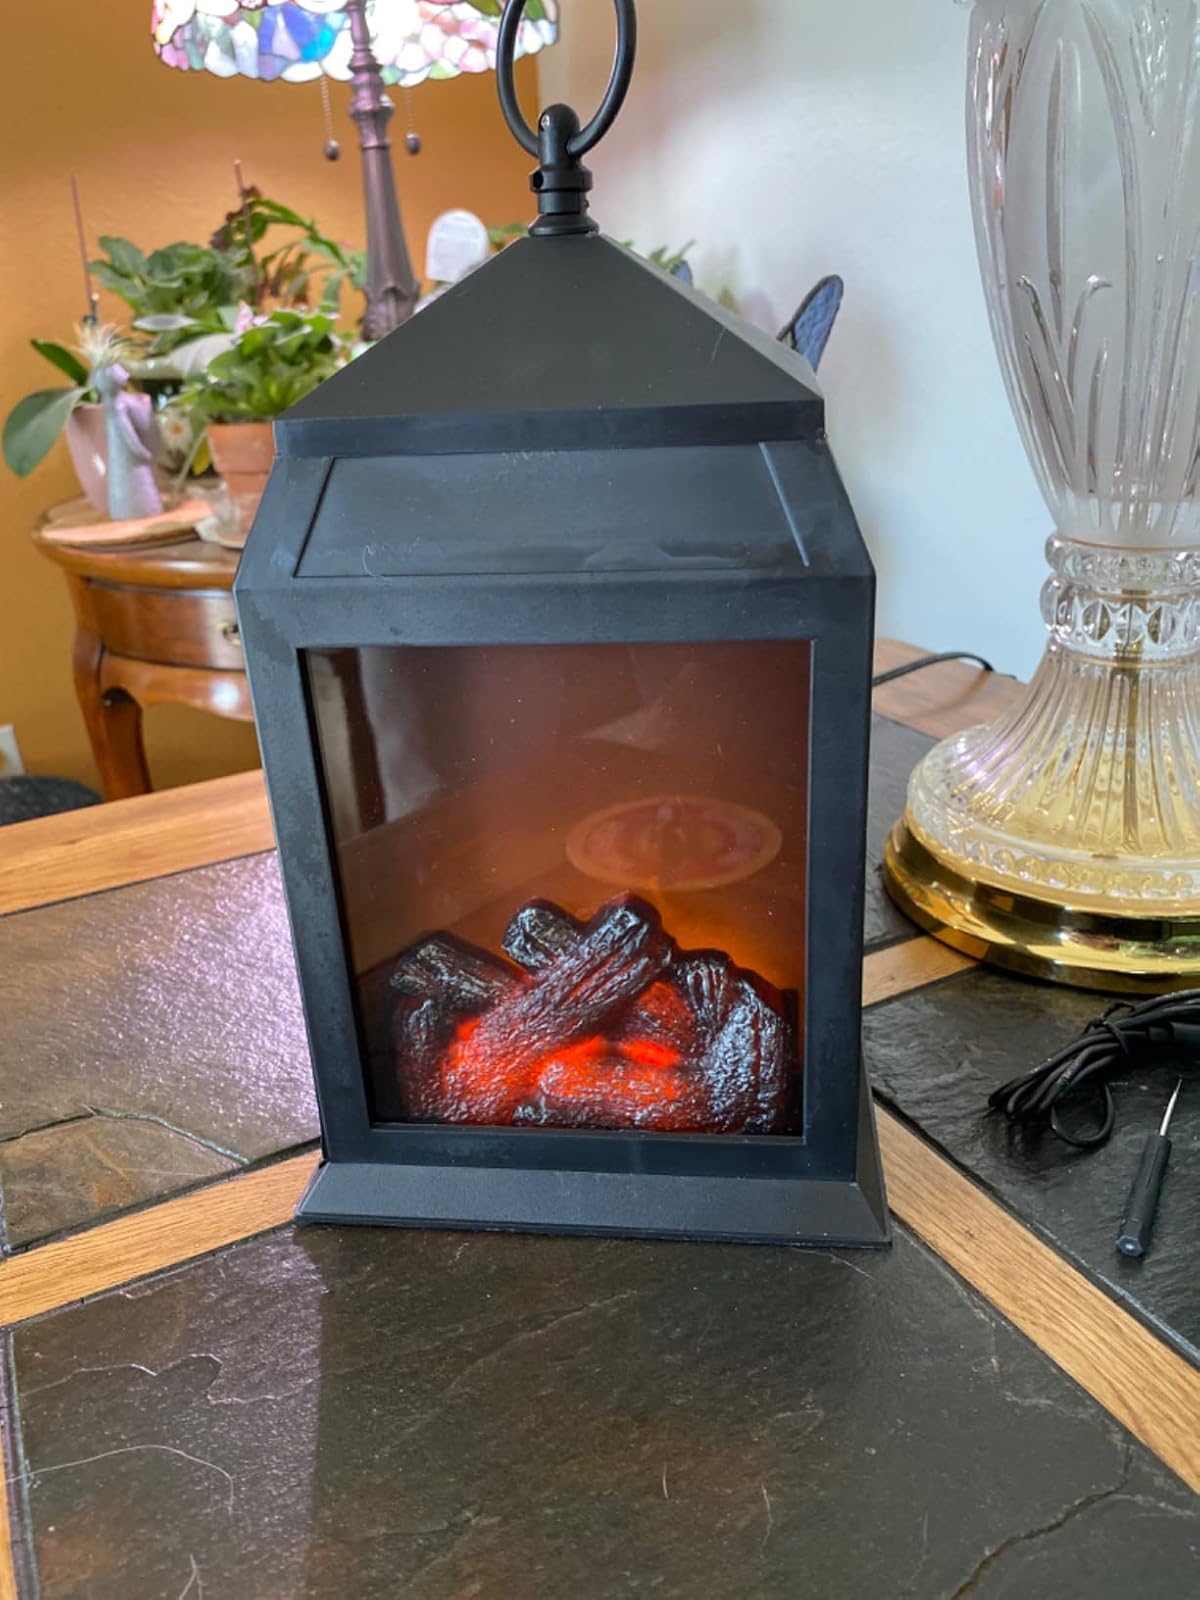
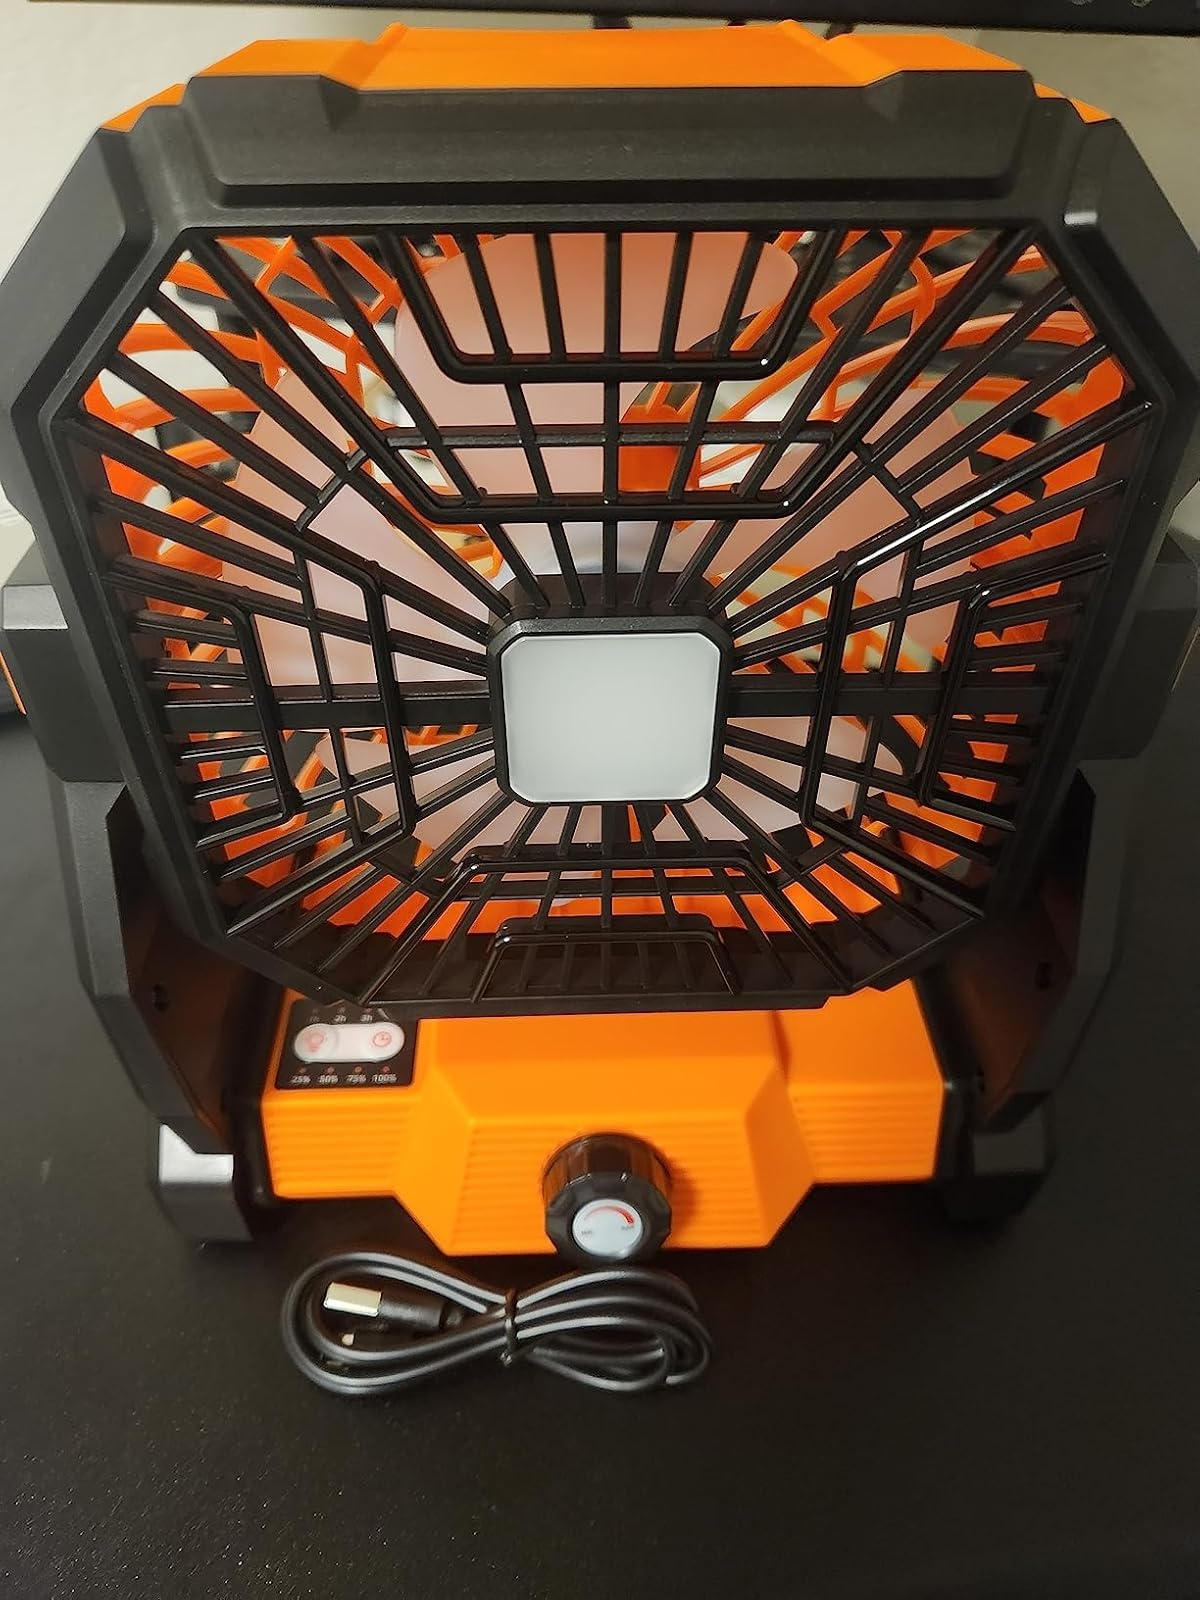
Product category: lantern
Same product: no